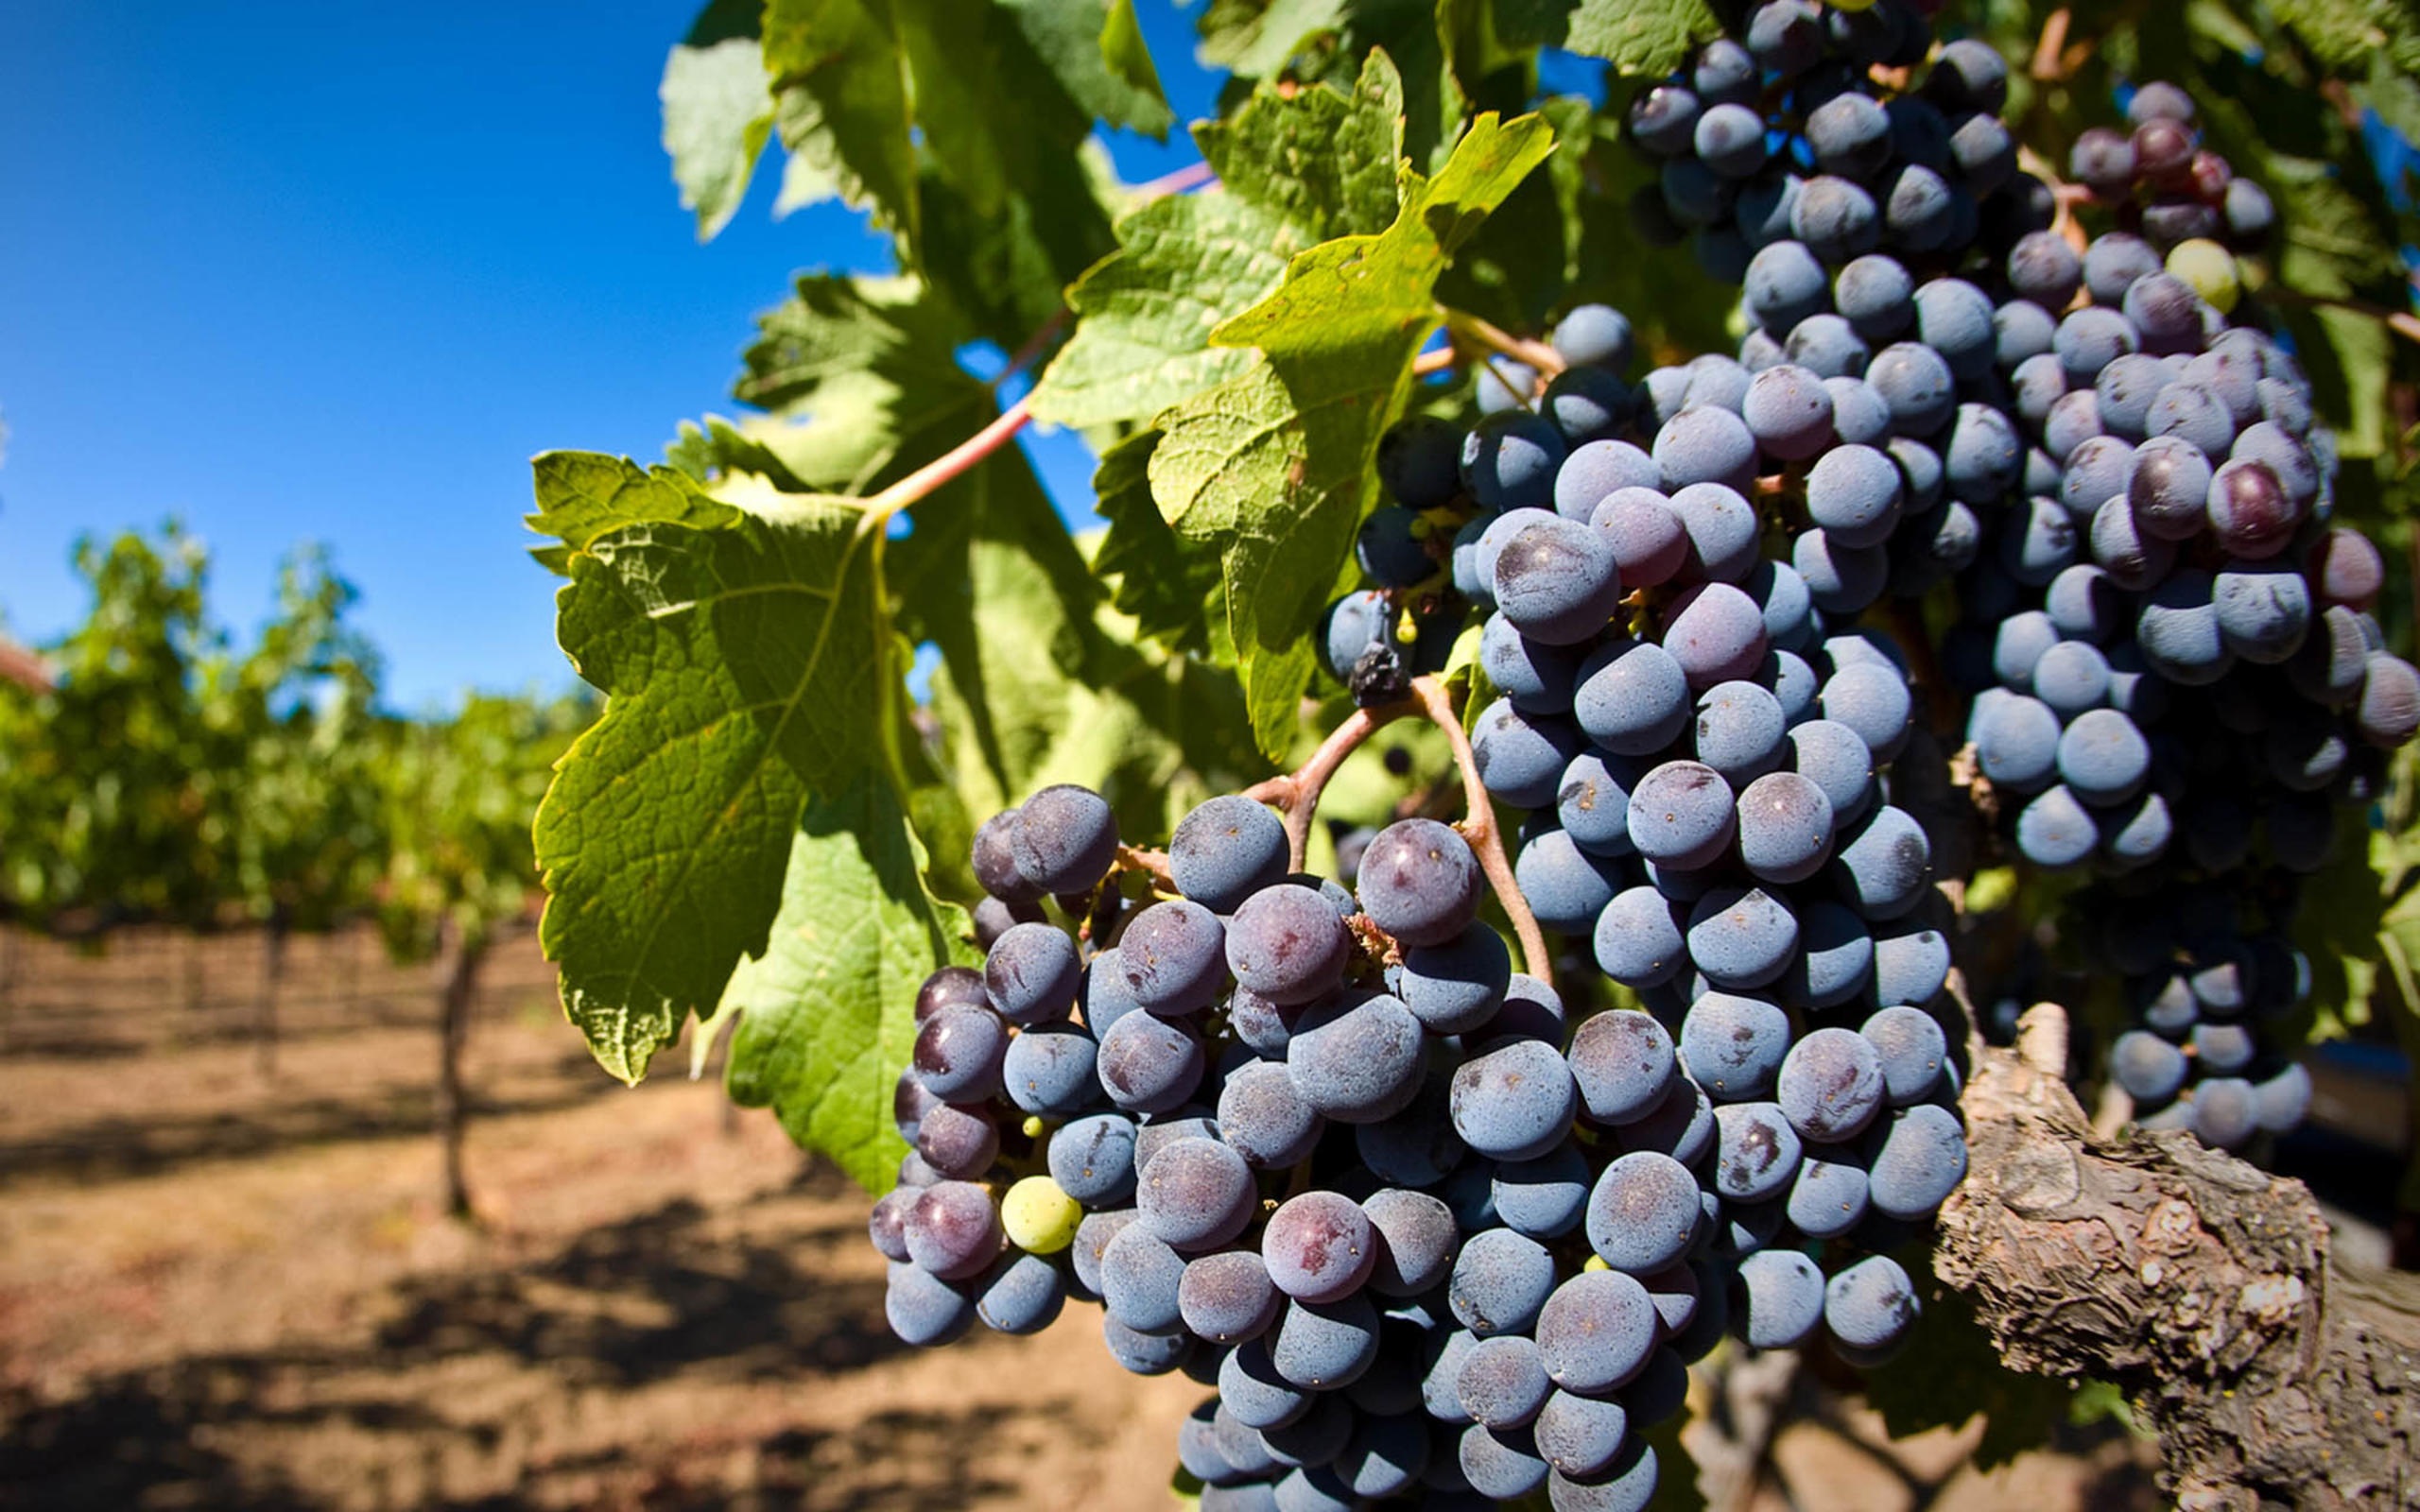
plant, grape, vineyard, wine, fruit, purple, food, produce, agriculture, planting, flowering plant, vitis, land plant, grapevine family